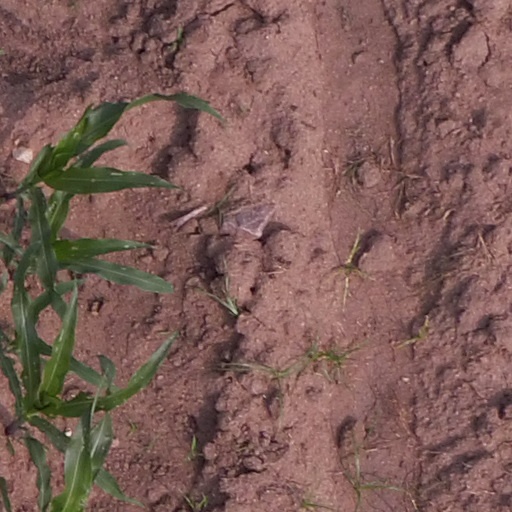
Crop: maize; corn